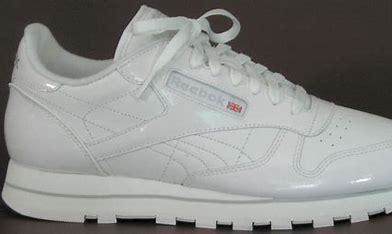
Brand: Reebok
Model: Cl Lthr